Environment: lab
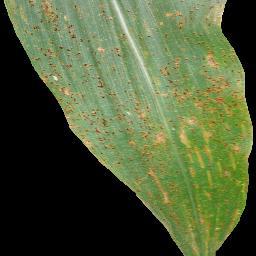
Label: common_rust